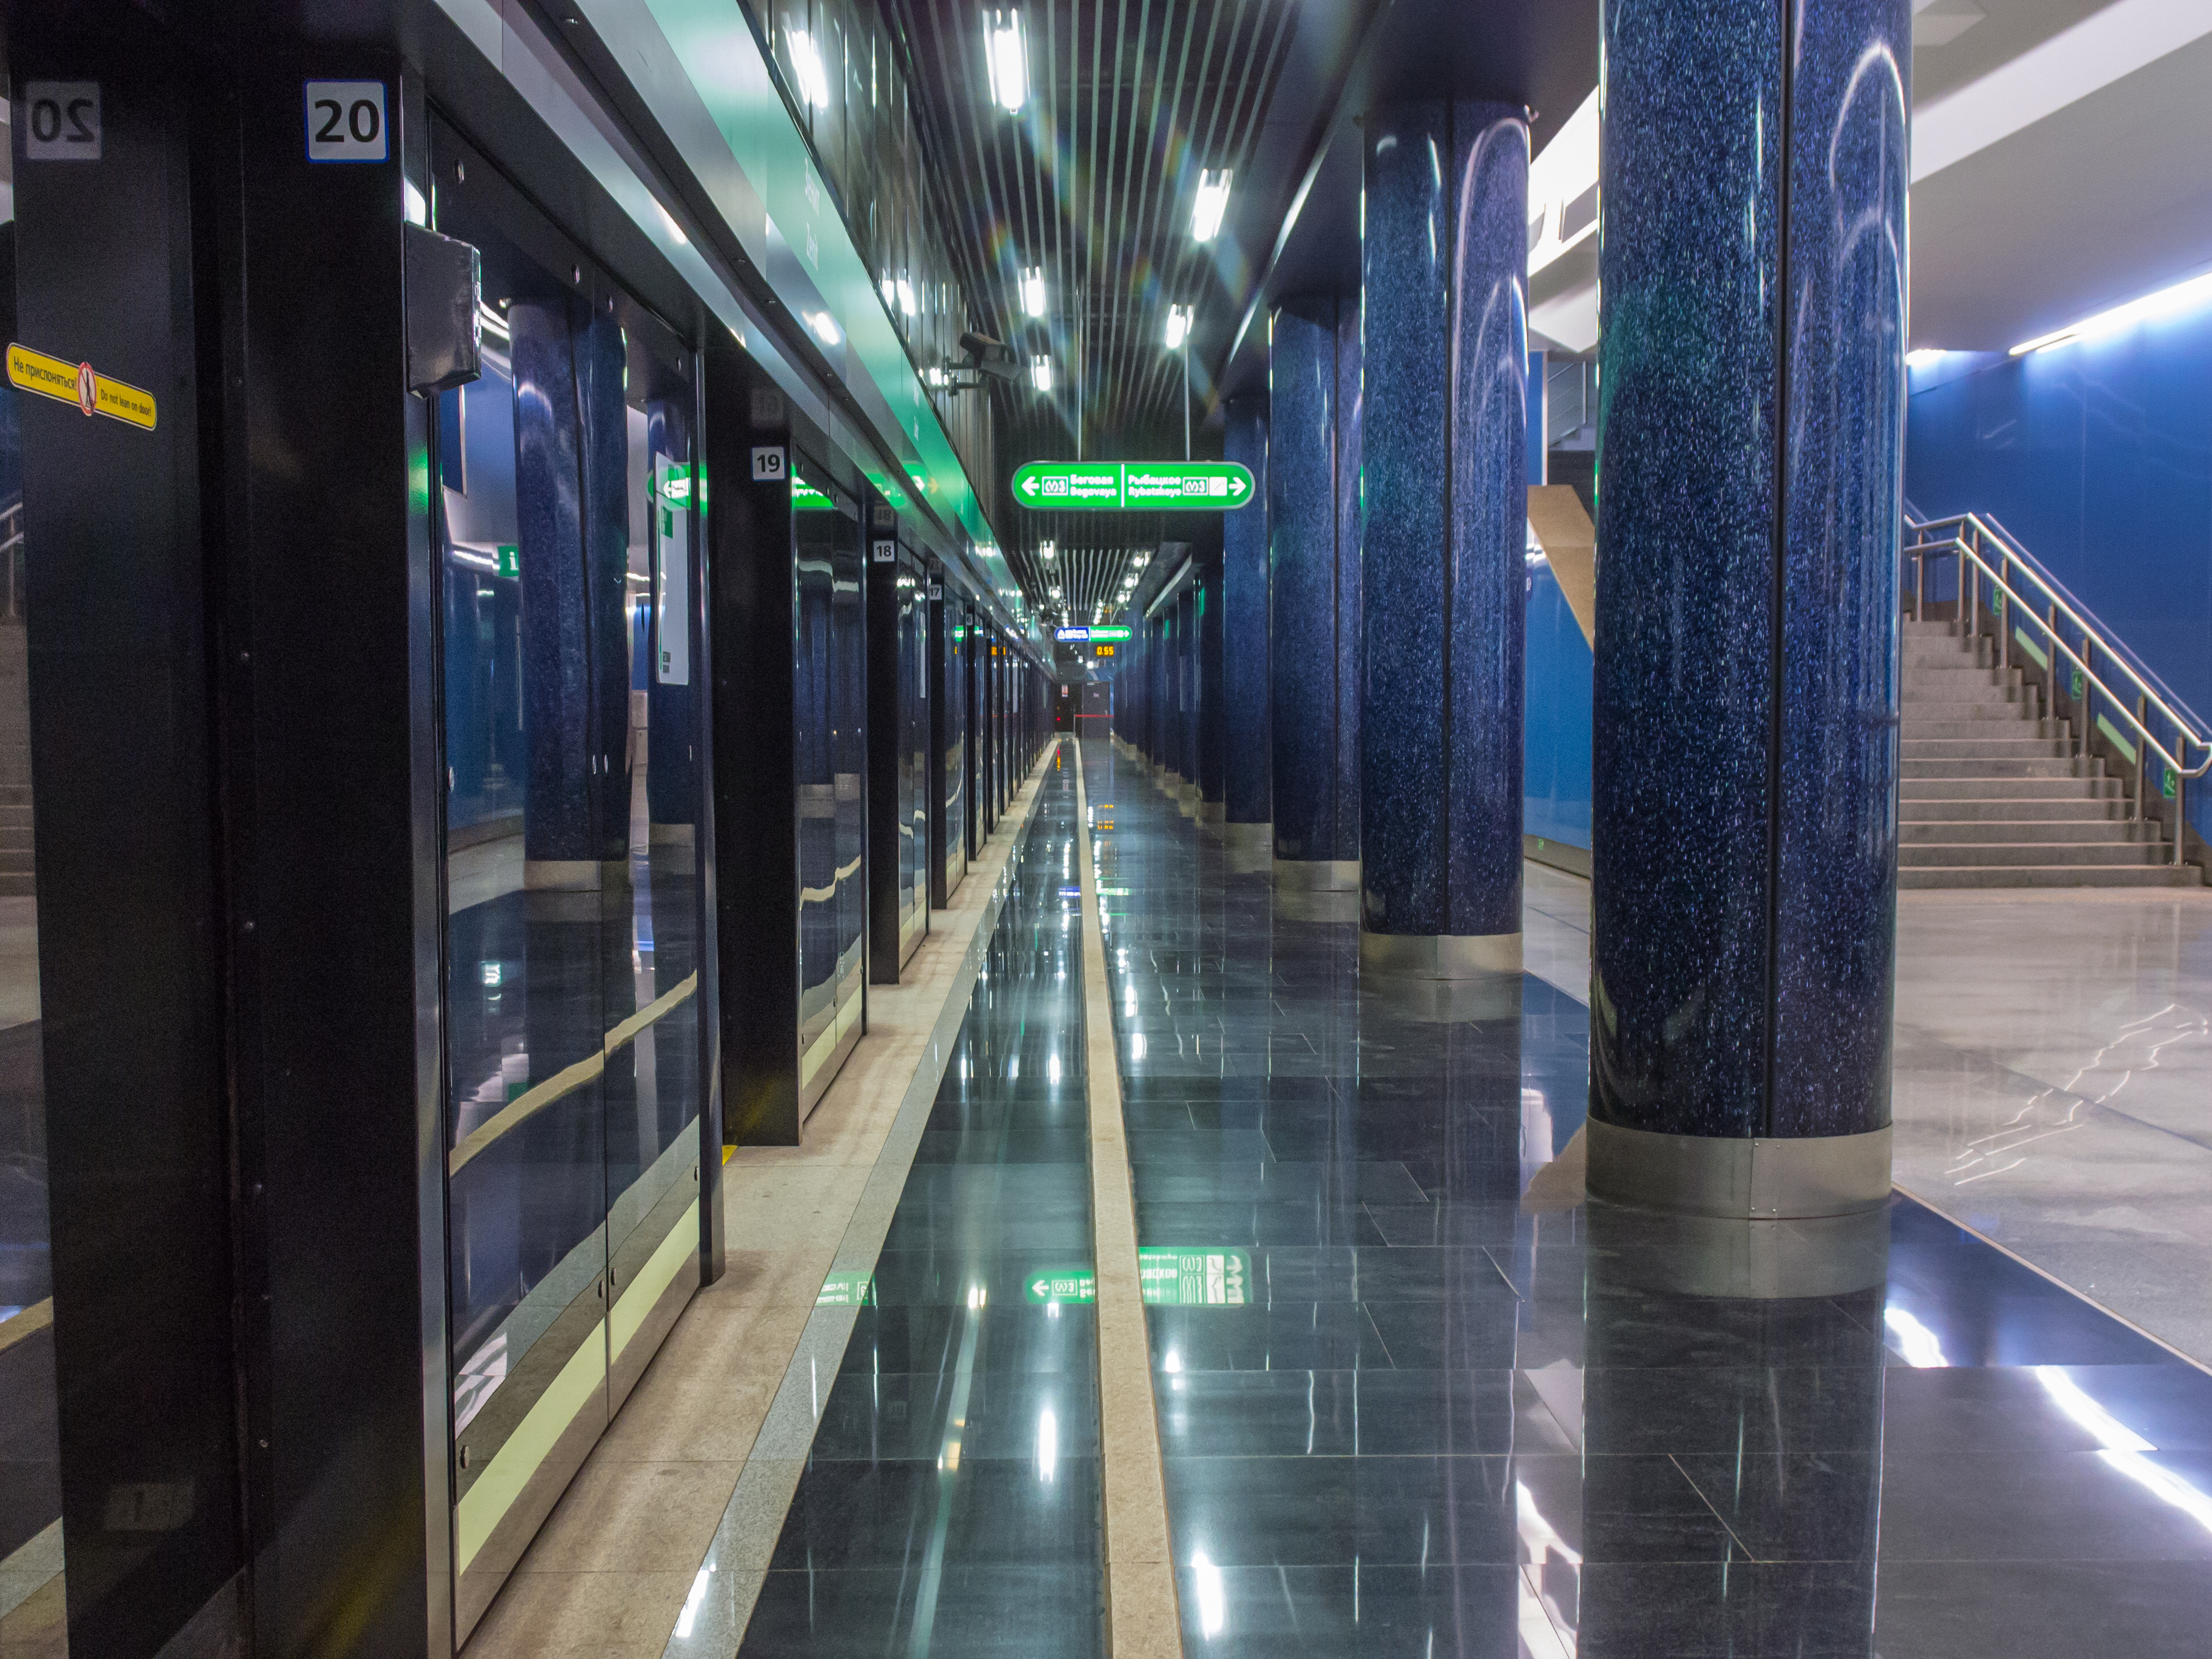
images, fixture, flooring, building, city, metropolitan area, door, glass, public transport, symmetry, electric blue, metro station, ceiling, reflection, electricity, transparency, metro, night, metal, machine, steel, transport, Transparent material